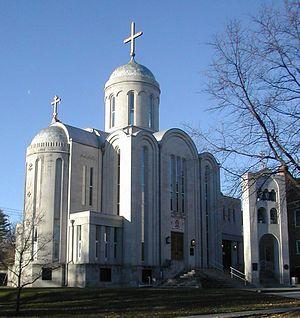
La cathédrale Saint-Nicolas est une cathédrale de Washington, la capitale des États-Unis.